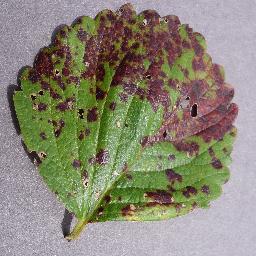
Label: Strawberry___Leaf_scorch